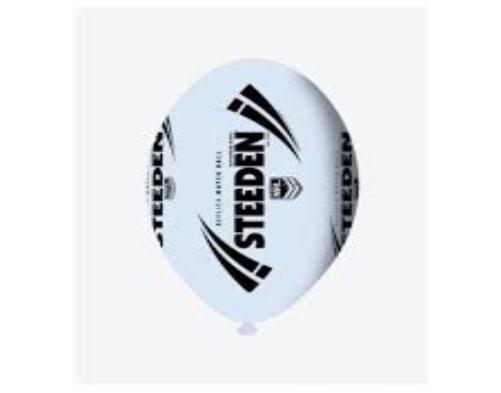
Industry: Sports